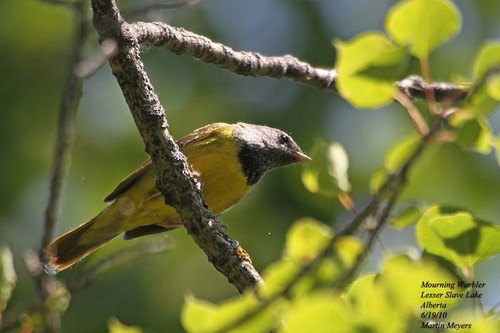
this bird has a yellow breast, belly, sides, and flank, with a large gray head and small yellow bill.
this yellow bird has a grey head and a short beak.
small olive green beak and a dark grey head and sharp point beak, with a v shape of brown feathers.
a yellow breasted bird with a black head and orange bill.
this yellow bellied and breasted bird has a black head.
this bird has wings that are yellow with a black head
this bird has wings that are black and has a yellow belly
this particular bird has a belly that is yellow and has some patches and browna small yellow bird with a black head, a long wide tail, and a short beak that is pointy.
a bird with yellow belly, black throat and crown and the bill is short and pointed
Species: Mourning Warbler